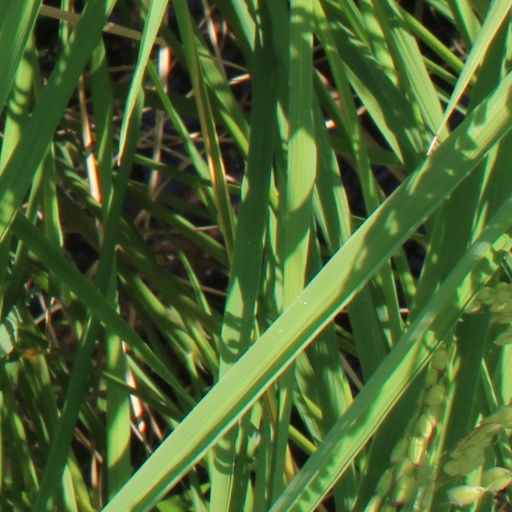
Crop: rice